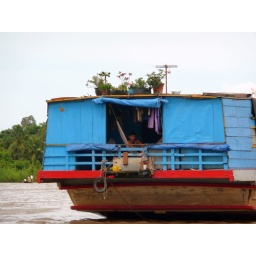
Nap in a boat in the floating market in Vietnam.